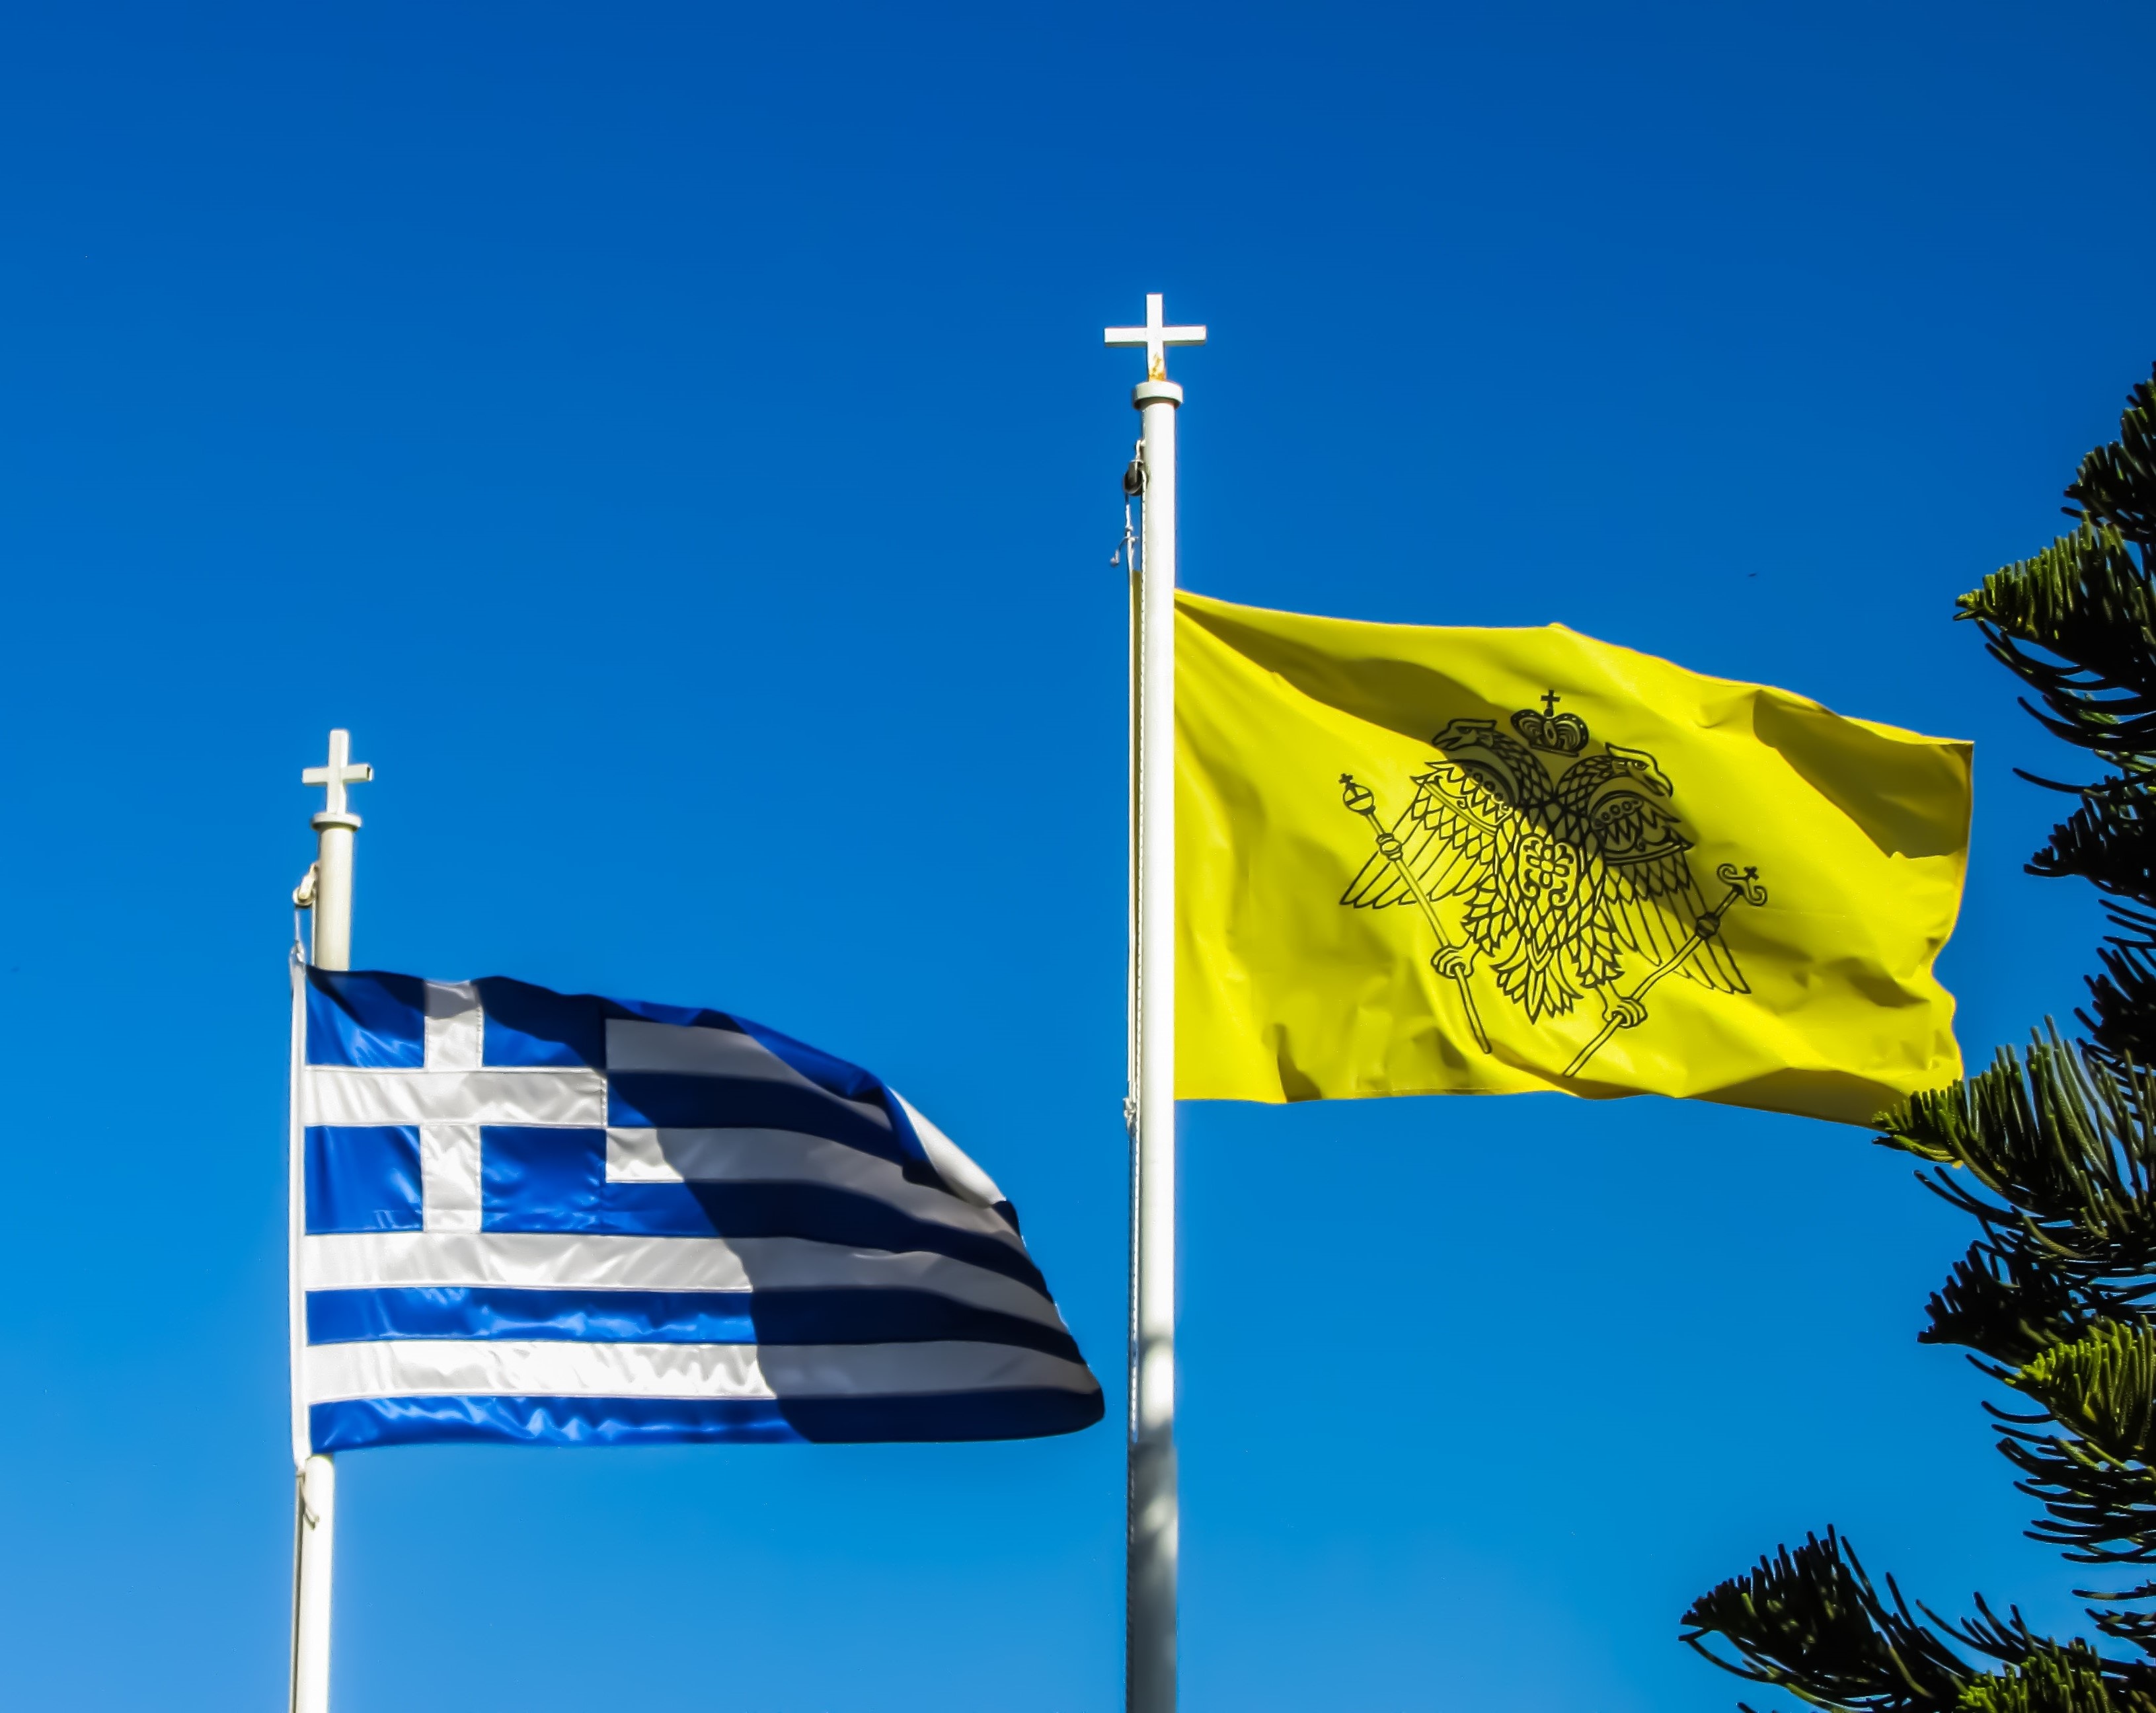
sky, wind, country, symbol, flag, blue, greece, nation, cyprus, byzantium, atmosphere of earth